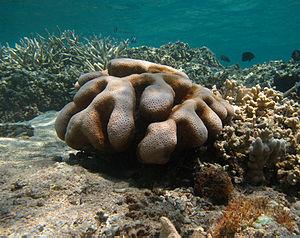
Une colonie de corail Cyphastrea serailia à la Réunion.
Cyphastrea est un genre de coraux scléractiniaires de la famille des Merulinidae.
L'île de La Réunion est un département d'outre-mer français situé dans le sud-ouest de l'océan Indien.
Cyphastrea serailia est une espèce de coraux appartenant à la famille des Faviidae ou à la famille Merulinidae.